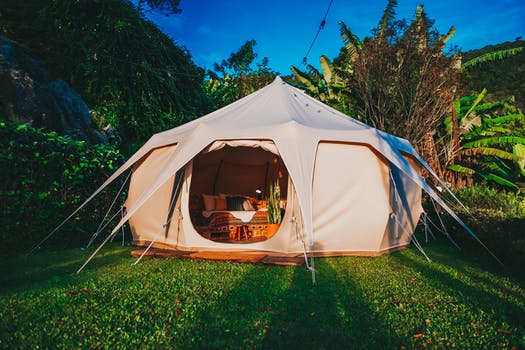
Label: No Watermark